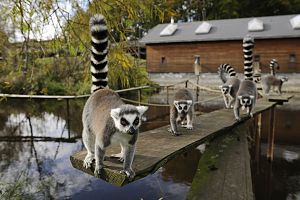
Ree Park - Ebeltoft Safari / Generelt
Kattalemur i Ree Park.
Katta lemur i Ree Park
Ree Park Safari er en safaripark, der ligger ved Ebeltoft på Djursland.